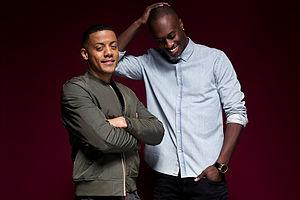
Nico & Vinz est un duo de musique norvégien. Le groupe est composé de Nico Sereba et Vincent Dery. Les membres forment le groupe en 2009 sous le nom d' Envy, avec lequel ils remportent le festival Emergenza en 2011 lors du Taubertal Open air. Ils décident de changer leur nom en janvier 2014 après leur signature chez Warner US. Leur premier single international, Am I Wrong, devient un succès mondial dans plusieurs pays européens et au niveau mondial. Il s'ensuit une promotion internationale ainsi qu'une tournée avec Bruno Mars.